Naval aviation

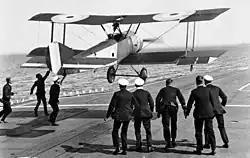
Sqn. Cdr. E. H. Dunning makes the first landing of an aircraft on a moving ship, a Sopwith Pup on , 2 August 1917

The need for a more mobile strike capacity led to the development of the aircraft carrier - the backbone of modern naval aviation. was the first purpose-built seaplane carrier and was also arguably the first modern aircraft carrier. She was originally laid down as a merchant ship, but was converted on the building stocks to be a hybrid airplane/seaplane carrier with a launch platform and the capacity to hold up to four wheeled aircraft. Launched on 5 September 1914, she served in the Dardanelles campaign and throughout World War I.